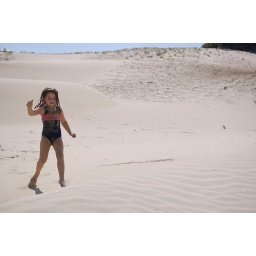
playing in the sand at Shela beach on Lamu island. Beautiful!